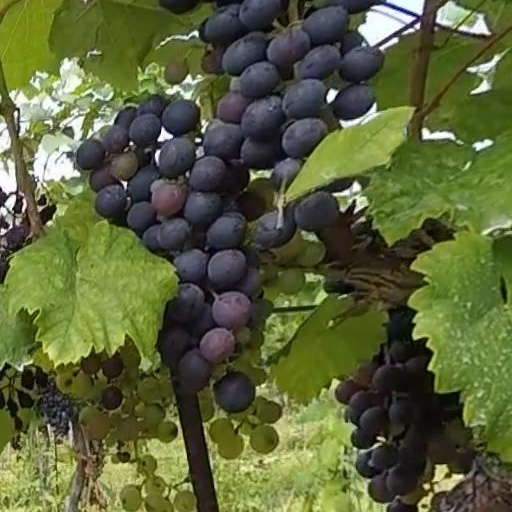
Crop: grape